Launch and commissioning of the James Webb Space Telescope

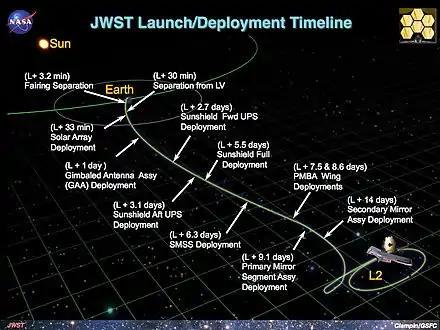
Structural deployment timeline

The James Webb Space Telescope was released from the rocket upper stage 27 minutes after a flawless launch. Starting 31 minutes after launch, and continuing for about 13 days, JWST began the process of deploying its solar array, antenna, sunshield, and mirrors. Nearly all deployment actions are commanded by the Space Telescope Science Institute in Baltimore, except for two early automatic steps, solar panel unfolding and communication antenna deployment. The mission was designed to give ground controllers flexibility to change or modify the deployment sequence in case of problems.